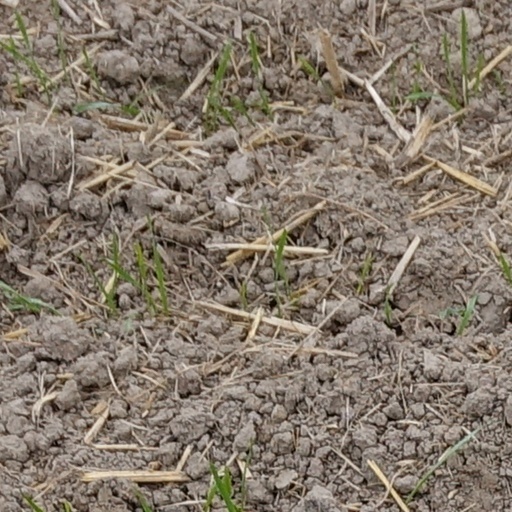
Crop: wheat